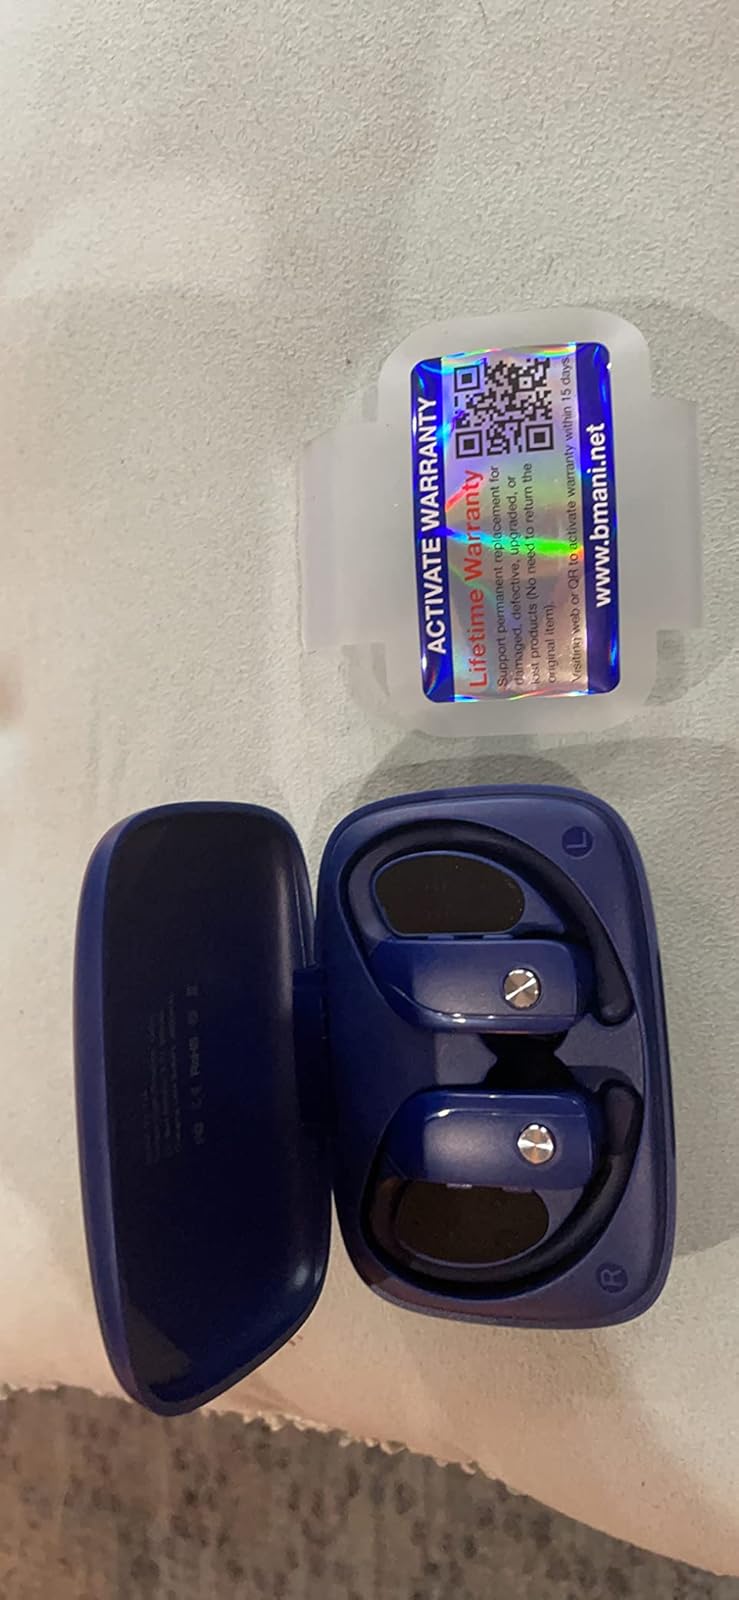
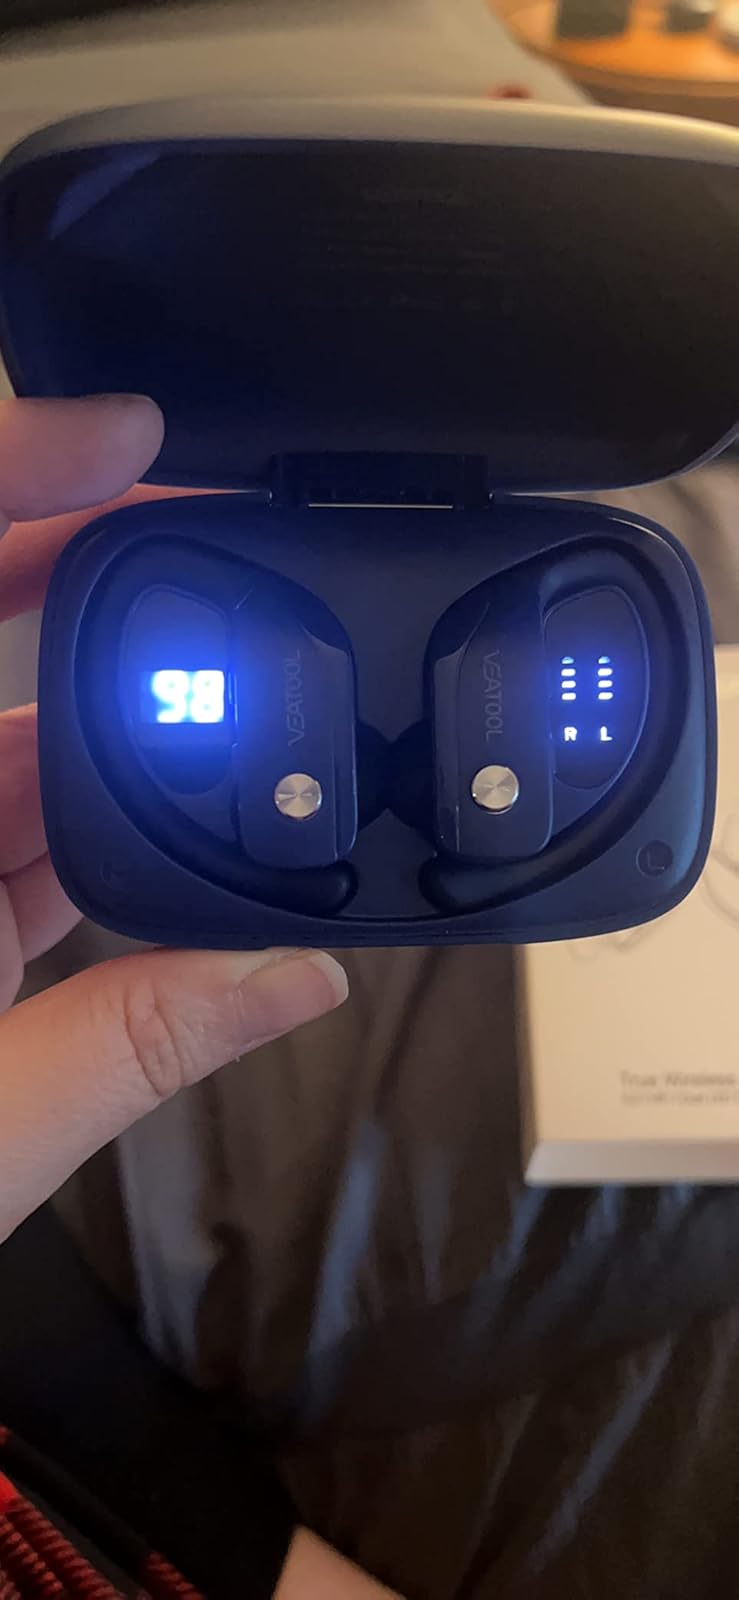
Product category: earbuds
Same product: yes